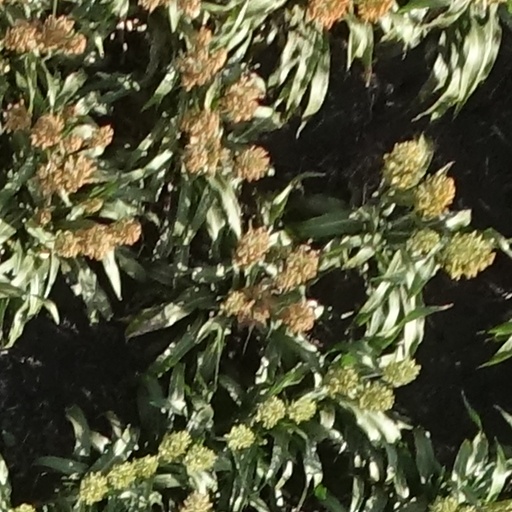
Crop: sorghum